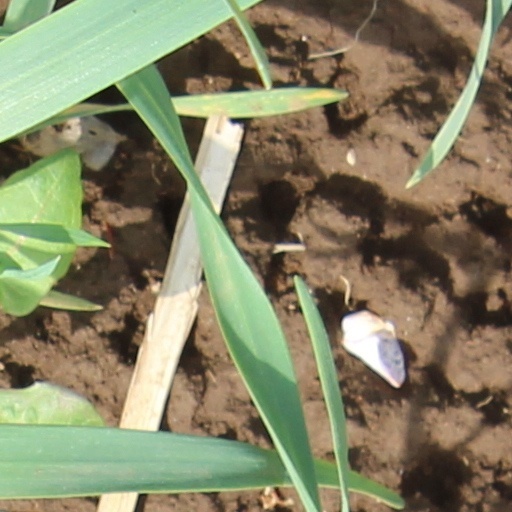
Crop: wheat